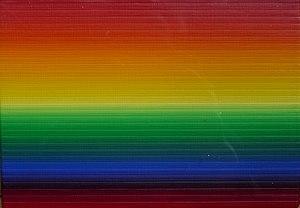
Ay-o, de son vrai nom Takao Iijima, est un artiste japonais né le 19 mai 1931. Comme Beuys il a été associé au mouvement néo-dadaïste Fluxus depuis le début de sa carrière internationale. Ay-o fut présenté à George Maciunas en 1961 par un autre membre de Fluxus, Yoko Ono. Il devint formellement membre et rejoint Maciunas au sein de Fluxus en 1963. En France Fluxus a été popularisé par Benjamin Vautier ou Ben. Ay-o était connu pour ses Boîtes à doigts et pour ses happenings comme membre actif de Fluxus. Il a collaboré avec d'autre artistes membres de Fluxus, comme George Maciunas, Emmett Williams, Dick Higgins et le Coréen Nam June Paik. Avant fluxus Ay-o a commencé sa carrière au Japon au sein de l'Association d'Artistes Democrato. Cette association japonaise, fondée par Ei-Q, a pour but de sortir du modèle confucianique maître-élève pour l'art, afin de promouvoir des valeurs d'indépendance et de liberté artistique. L'influence de ces valeurs chez Ay-o se retrouve par exemple quand Ay-o, dans un geste symbolique d'émancipation, peint une immense croix / X sur une série de tableaux dont il jugea qu'ils n'étaient pas assez originaux.